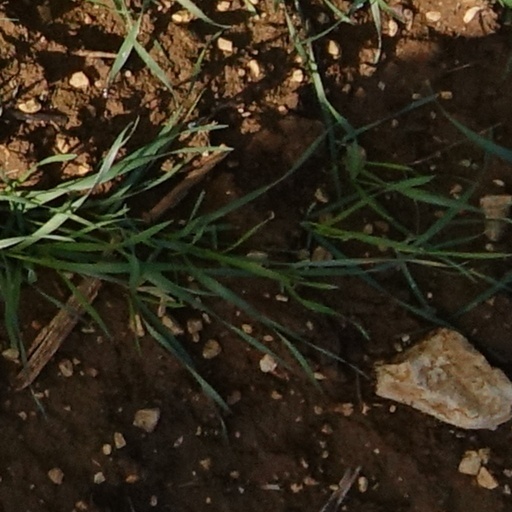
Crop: wheat